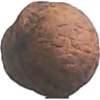
Label: Walnut 1